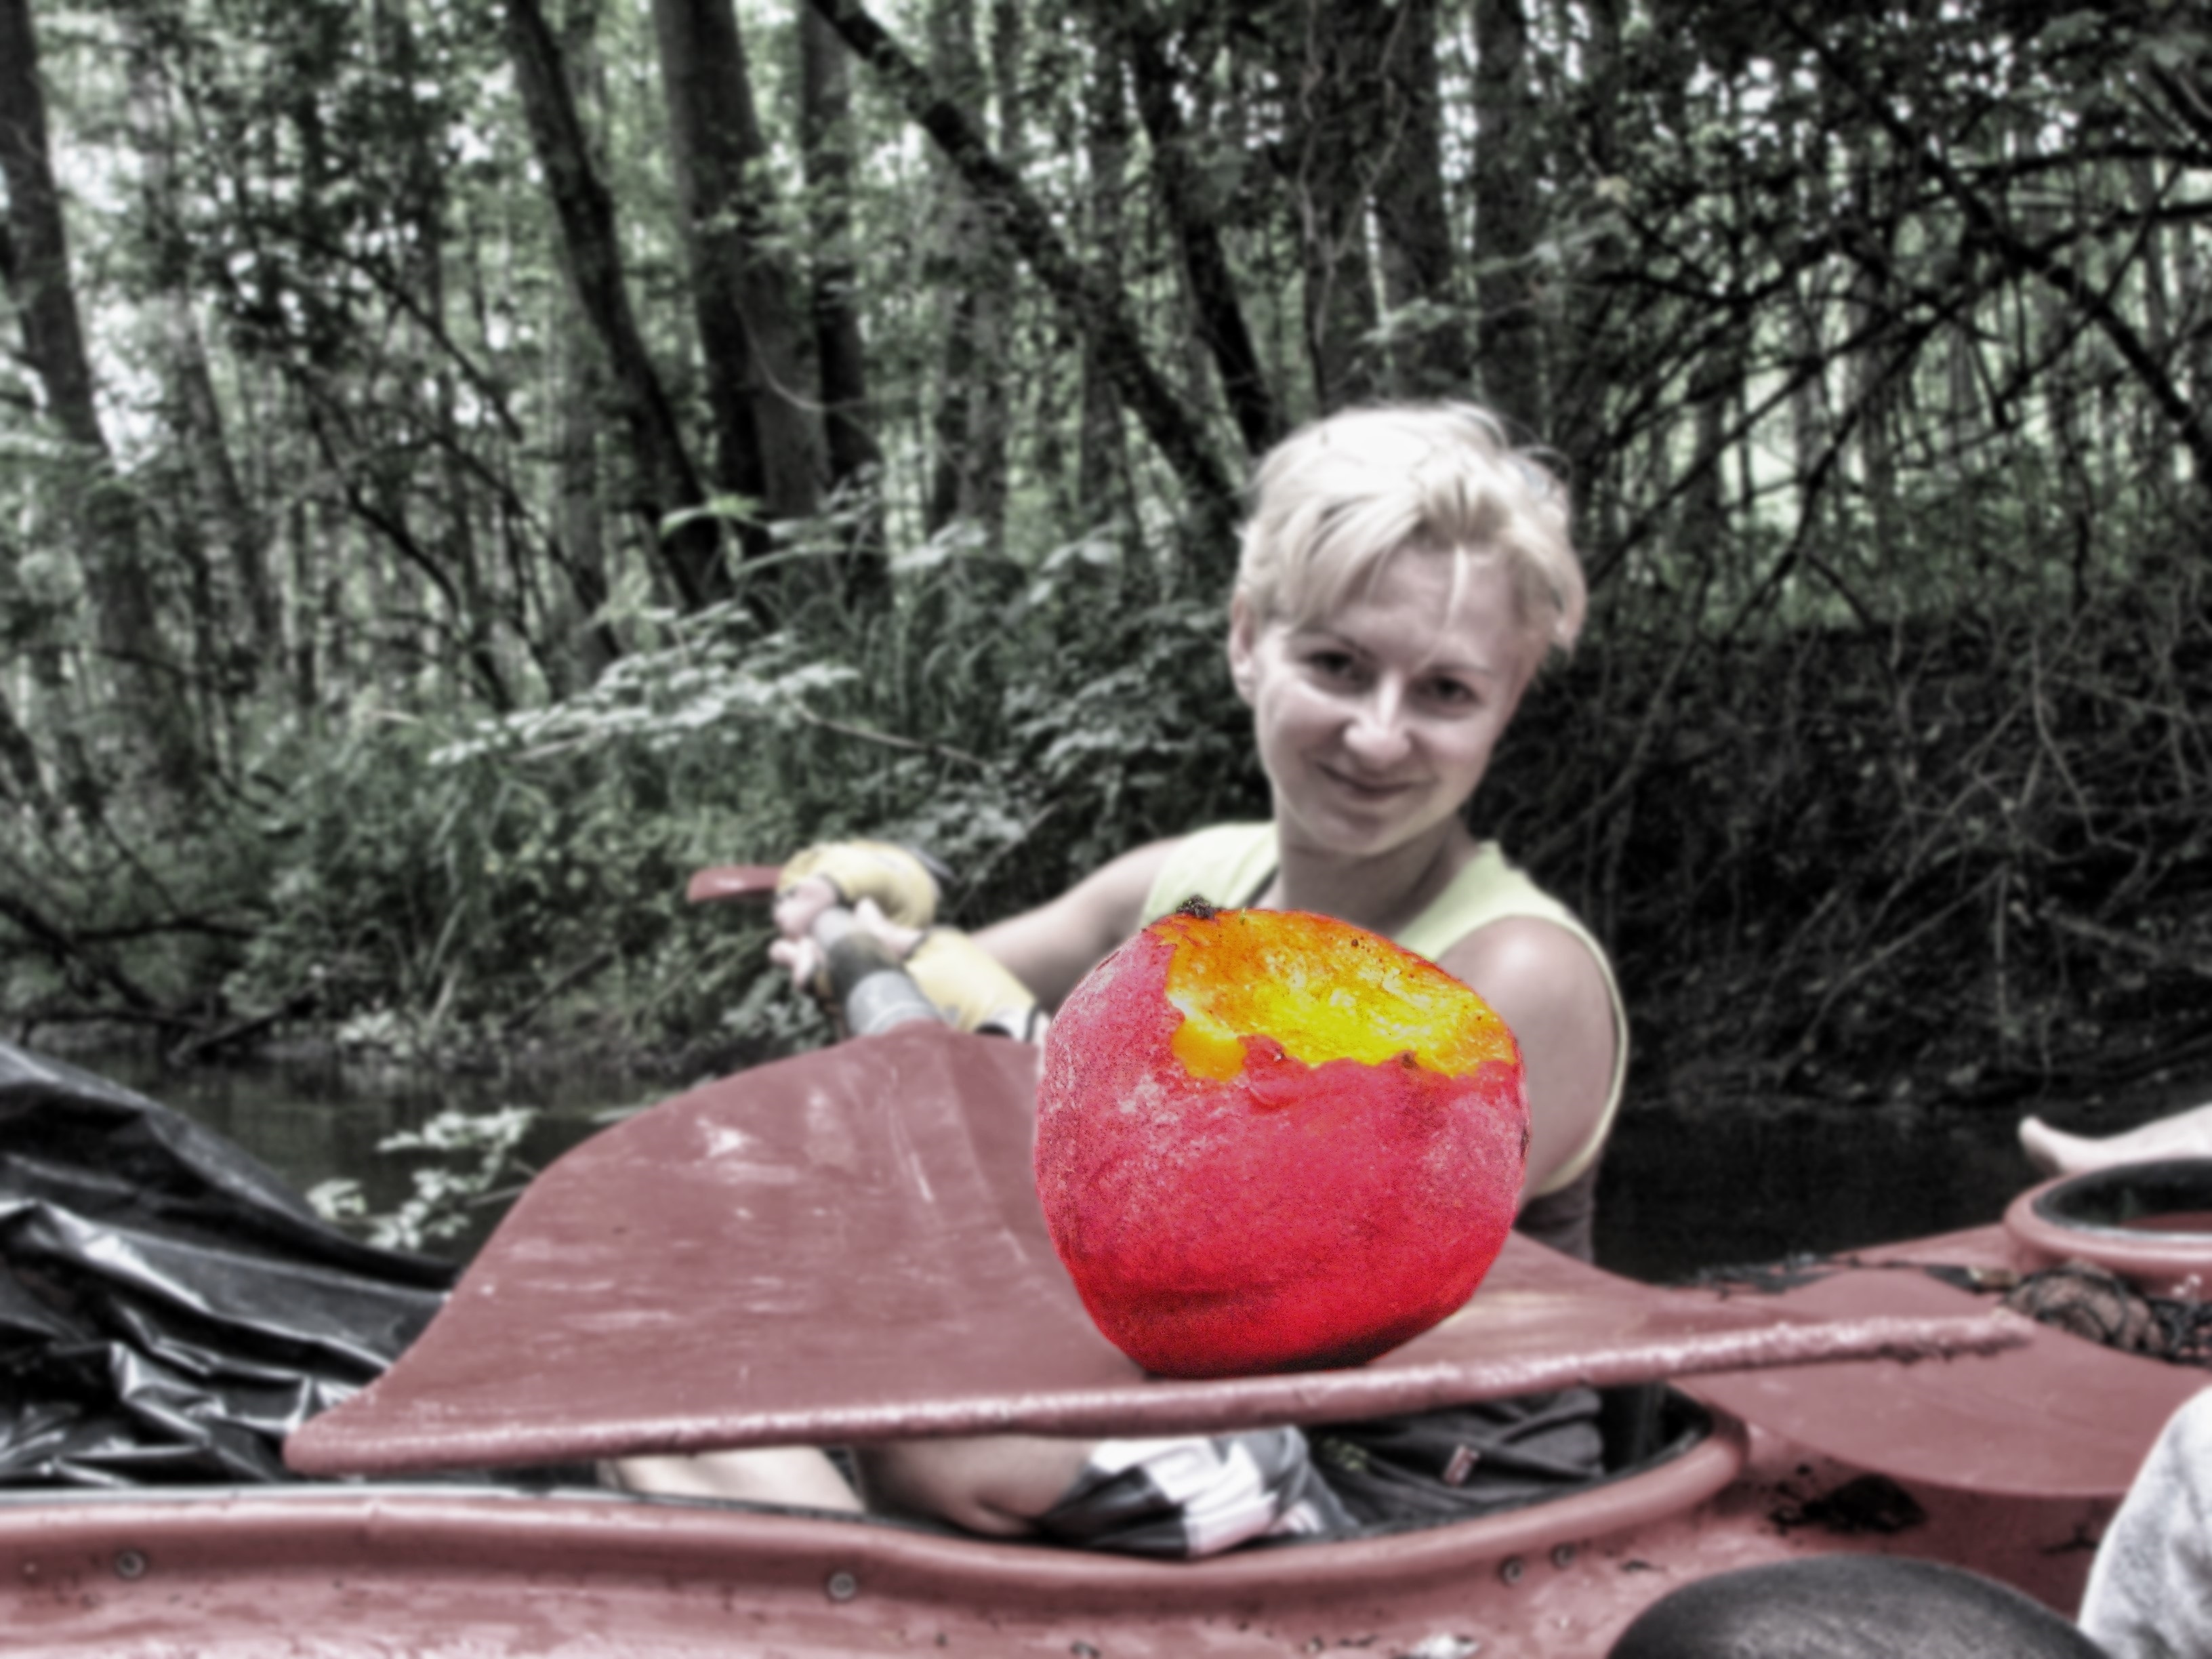
fruit, meal, food, spring, paddle, vehicle, rest, tourism, kayak, dessert, season, eating, peach